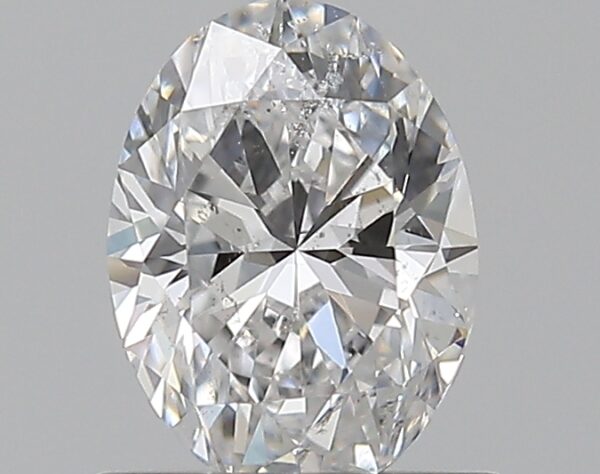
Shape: oval
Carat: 0.7
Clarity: SI2
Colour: D
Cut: VG
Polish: EX
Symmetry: VG
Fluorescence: N
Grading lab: GIA
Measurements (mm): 6.68 x 4.93 x 3.23